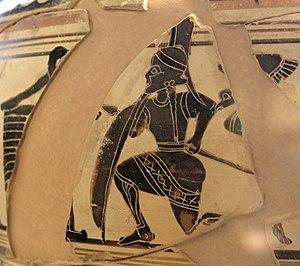
Achille guettant Troïlos (à gauche sur le vase). Dinos laconien à figures noires, 560-540 av. J.-C.
La collection Campana est une collection d'œuvres d'art regroupée au XIXᵉ siècle par Giampietro Campana.
Sparte ou Lacédémone est une ancienne ville grecque du Péloponnèse, perpétuée aujourd'hui par la ville moderne du même nom de 18 185 habitants. Située sur l'Eurotas, dans la plaine de Laconie, entre le Taygète et le Parnon, elle est l'une des cités-États les plus puissantes de la Grèce antique, avec Athènes et Thèbes.